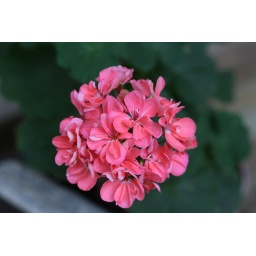
This was in a flower pot on the back porch.